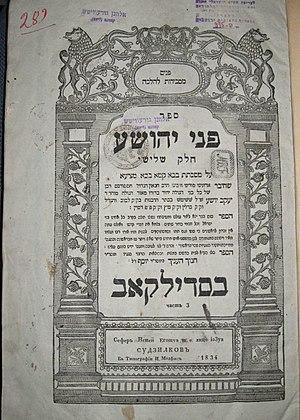
Jacob Joshua Falk était un rabbin polonais, français et allemand, l'une des plus grandes autorités talmudiques de son temps.